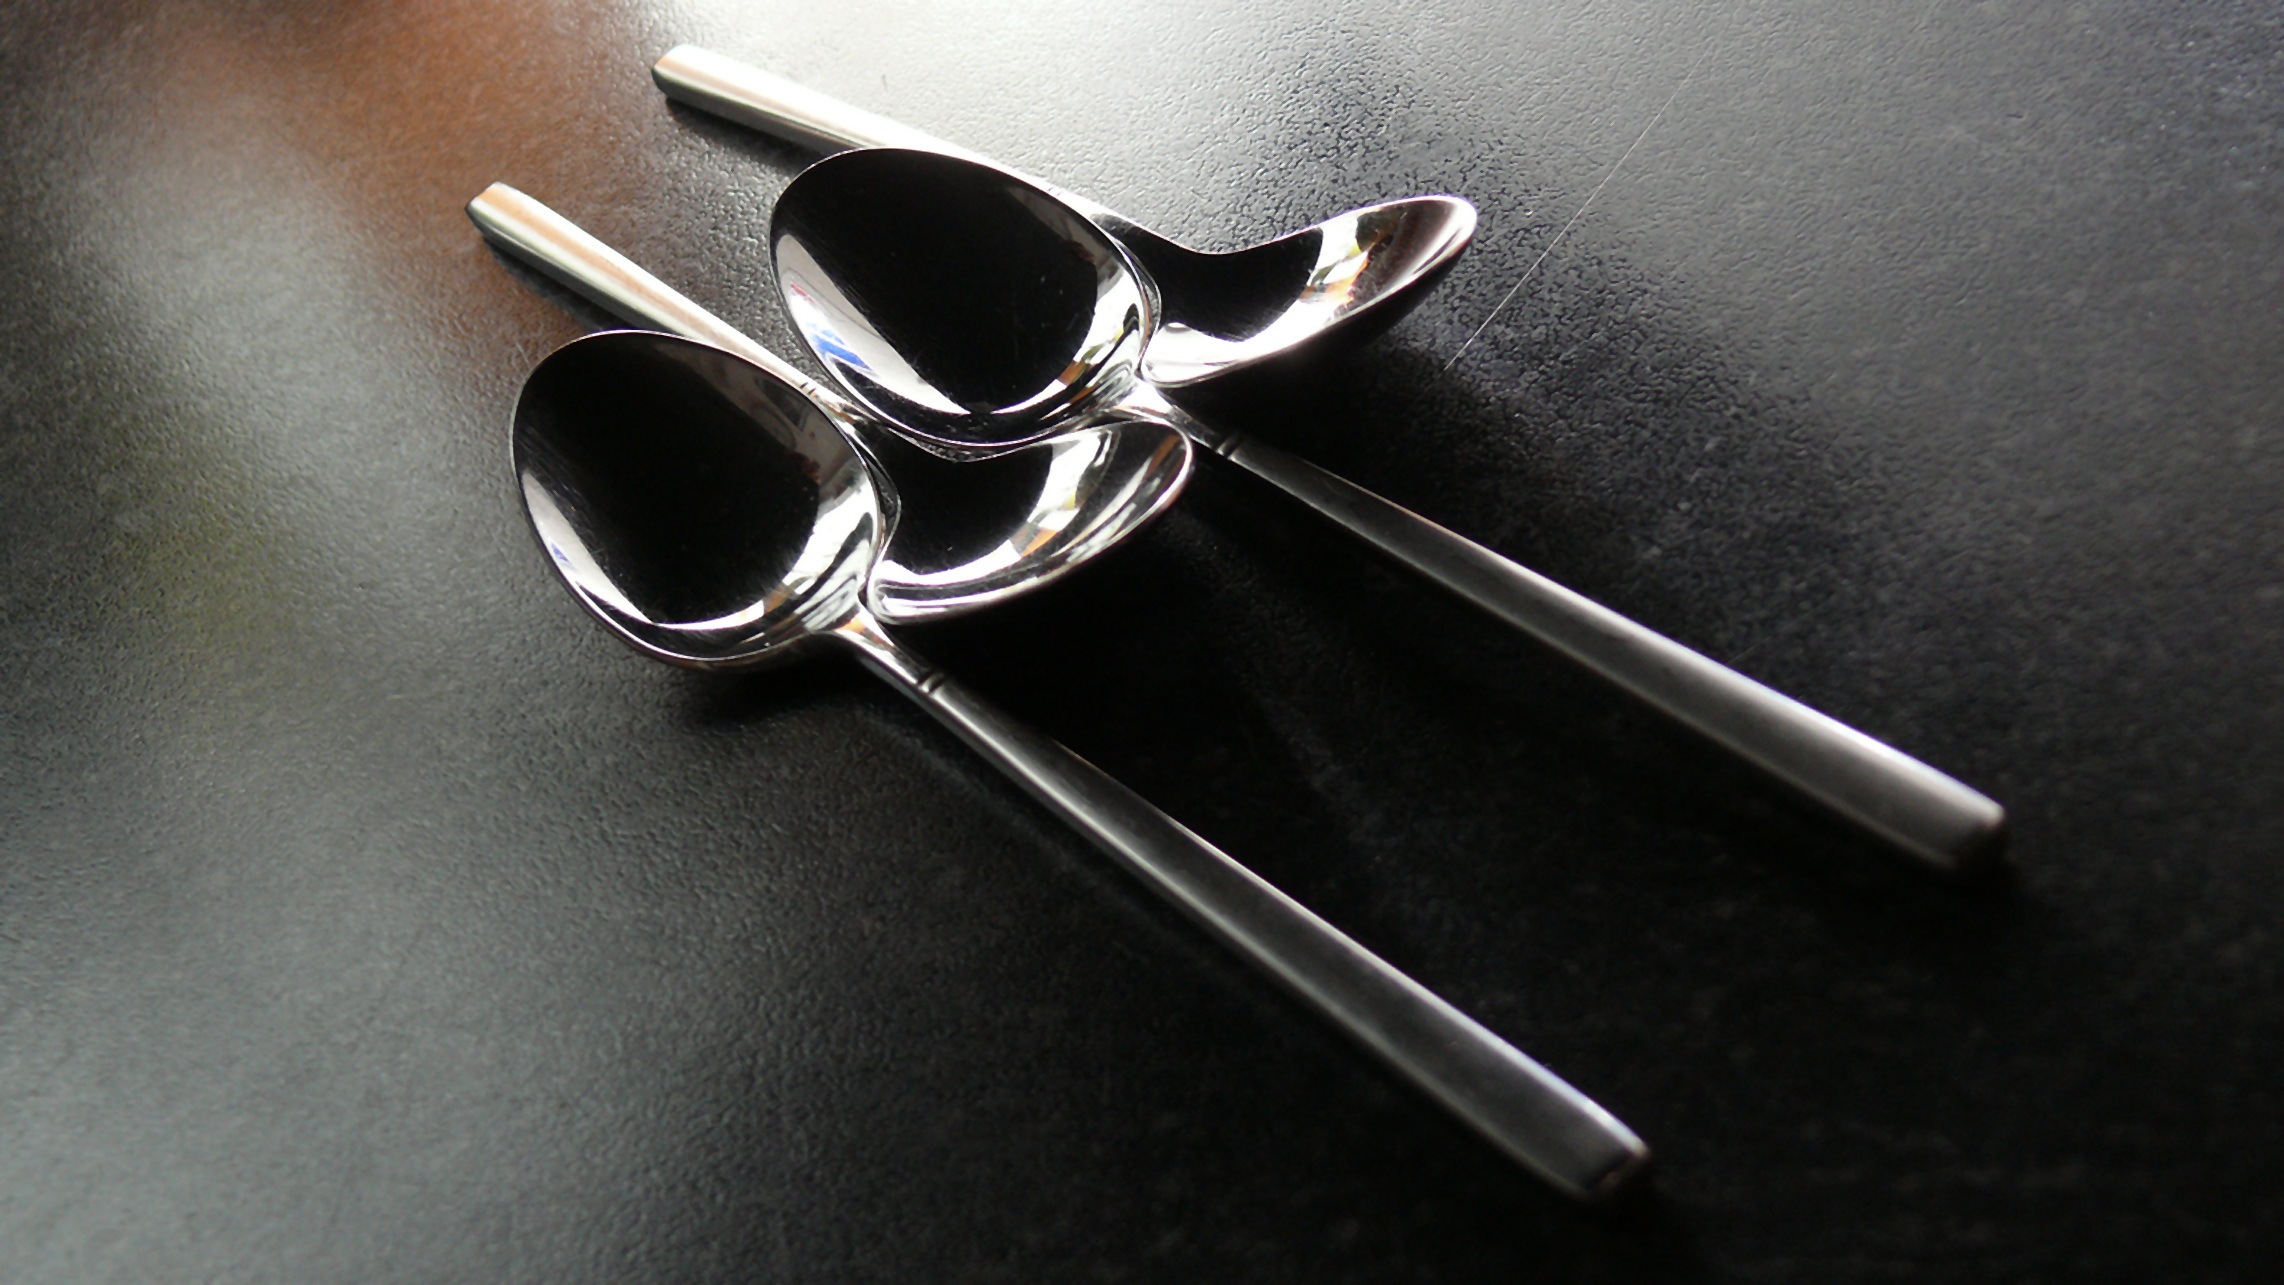
cutlery, symbol, metal, spoon, kitchen utensil, jewellery, chrome, silver, gastronomy, teaspoon, coffee spoon, fashion accessory